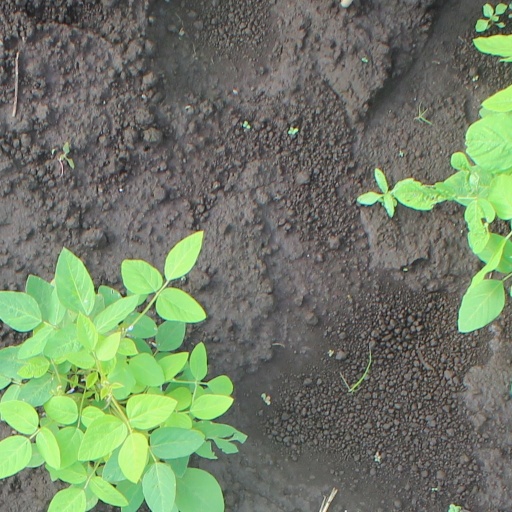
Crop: soybean